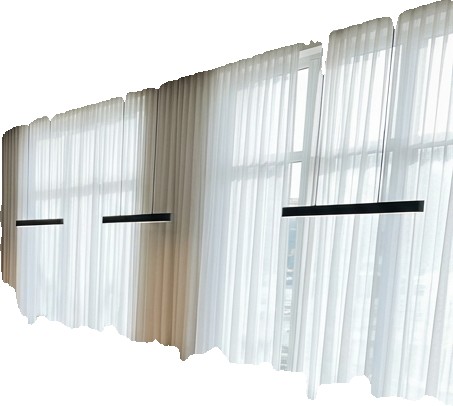
Surface category: curtain